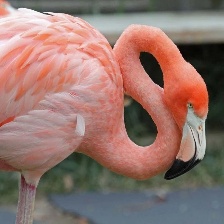
Species: AMERICAN FLAMINGO
Scientific name: PHOENICOPTERUS RUBER